Frank Horwill

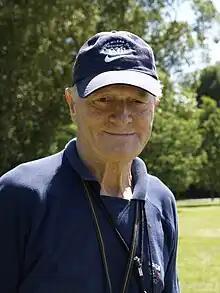
Frank Horwill in 2005

Frank J. Horwill (19 June 1927 – 1 January 2012) was a UK Athletics senior level 4 coach most famous for founding the British Milers' Club (BMC) and for formulating the Five Pace Training Theory which is widely used for coaching middle-distance runners throughout the world.